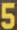
Number: 5